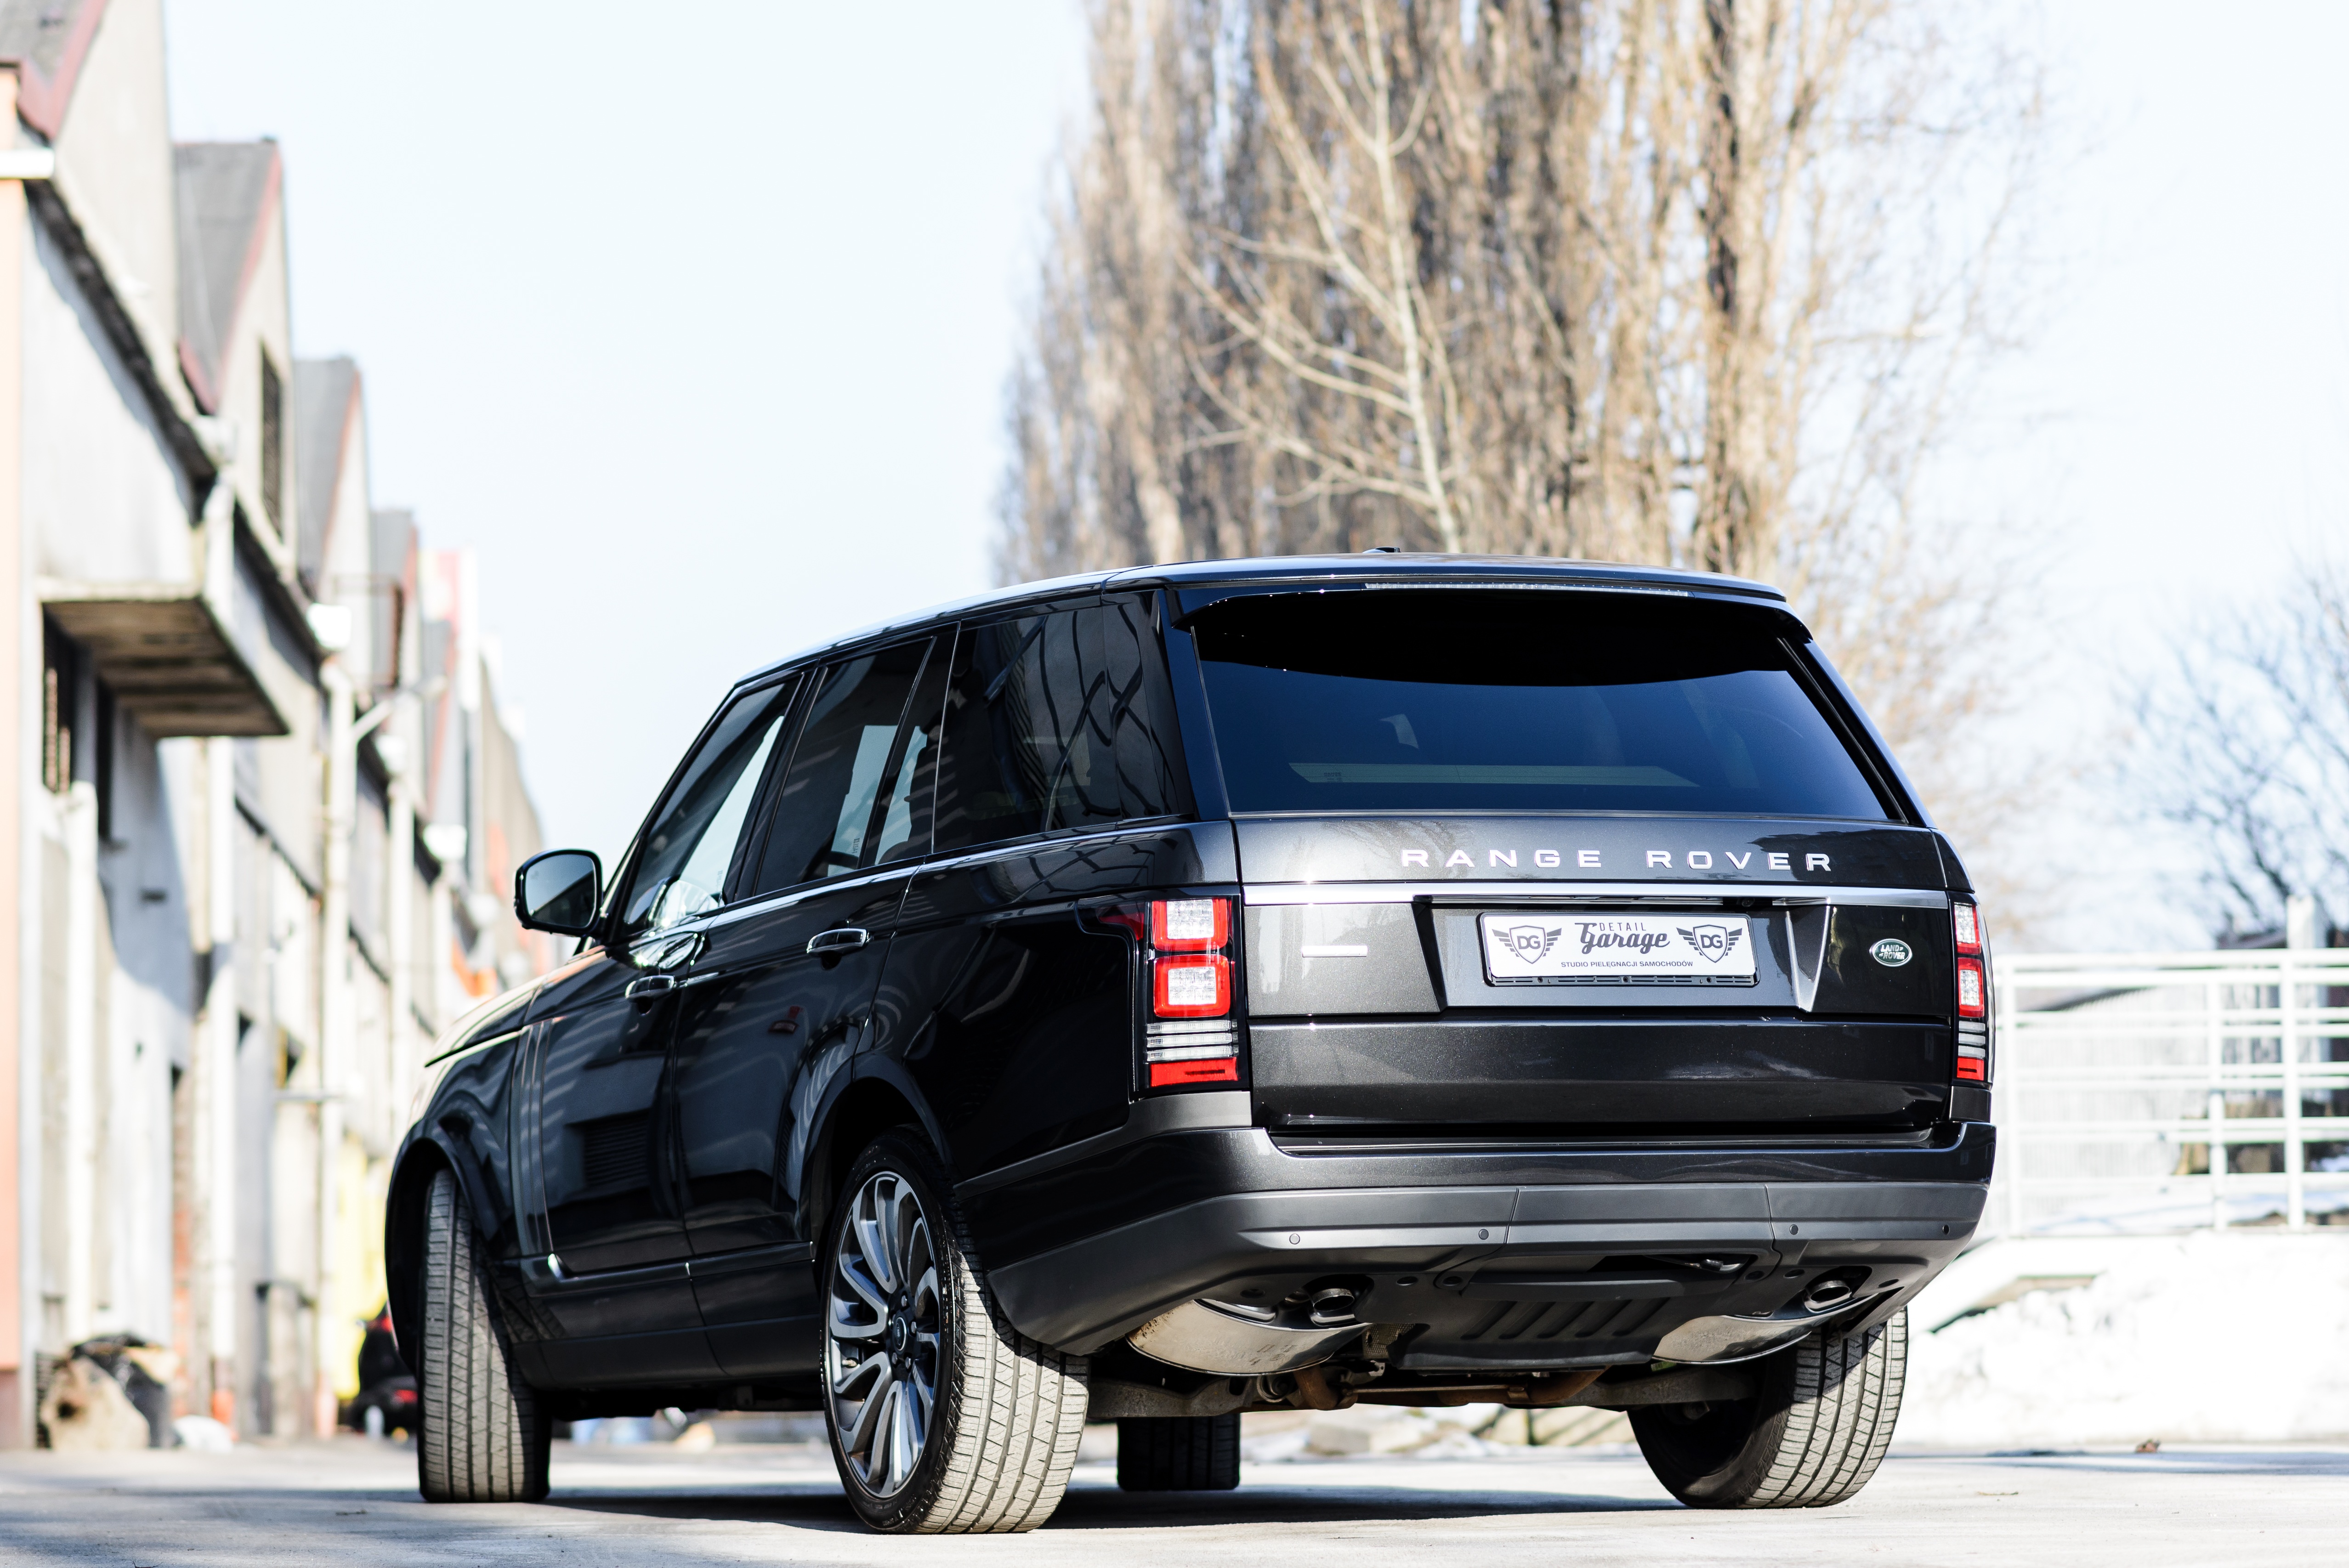
mobile, outdoor, technology, track, sport, traffic, car, wheel, automobile, driving, jeep, land, range, transport, truck, reflection, vehicle, drive, auto, gray, business, black, extreme, speed, tourism, modern, bumper, rover, luxury, engine, style, elegant, expensive, offroad, service, elegance, stylish, lux, range rover, 4x4, off road, exclusive, sport utility vehicle, land vehicle, automobile make, automotive exterior, automotive design, luxury vehicle, compact sport utility vehicle, range stormer